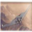
Label: airplane